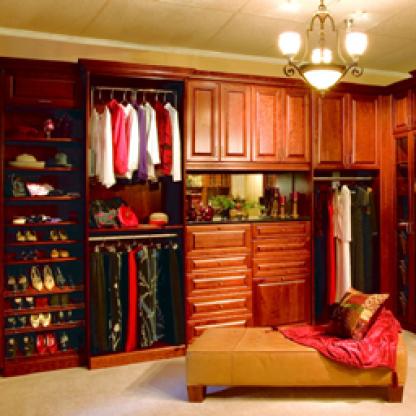
Scene: Indoor